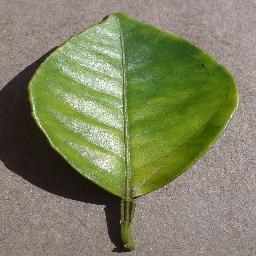
Label: Orange___Haunglongbing_(Citrus_greening)